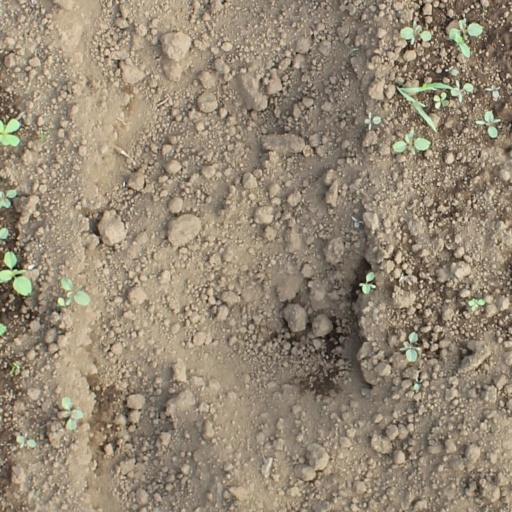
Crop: soybean